City Hotel (Sonora, California)

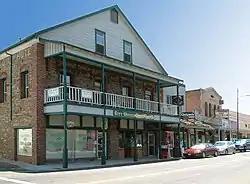
Sonora, California's old hotel building

The City Hotel in Sonora, California is a former hotel in downtown Sonora at 145 South Washington Street. The building, constructed circa 1852, is associated with Alonzo Green, Sonora's mayor in 1852 and 1853, and James Lane. It includes a sitting room, bar and restaurant with rooms upstairs. It is built of slate, adobe, and red brick, and is one of Sonora's oldest buildings. It belonged to Olivier Bemis in the 1860s. In the early 1900s, the hotel ran a daily horse-pulled-bus service to meet trains. It was listed on the National Register of Historic Places for Tuolumne County, California in 1983.